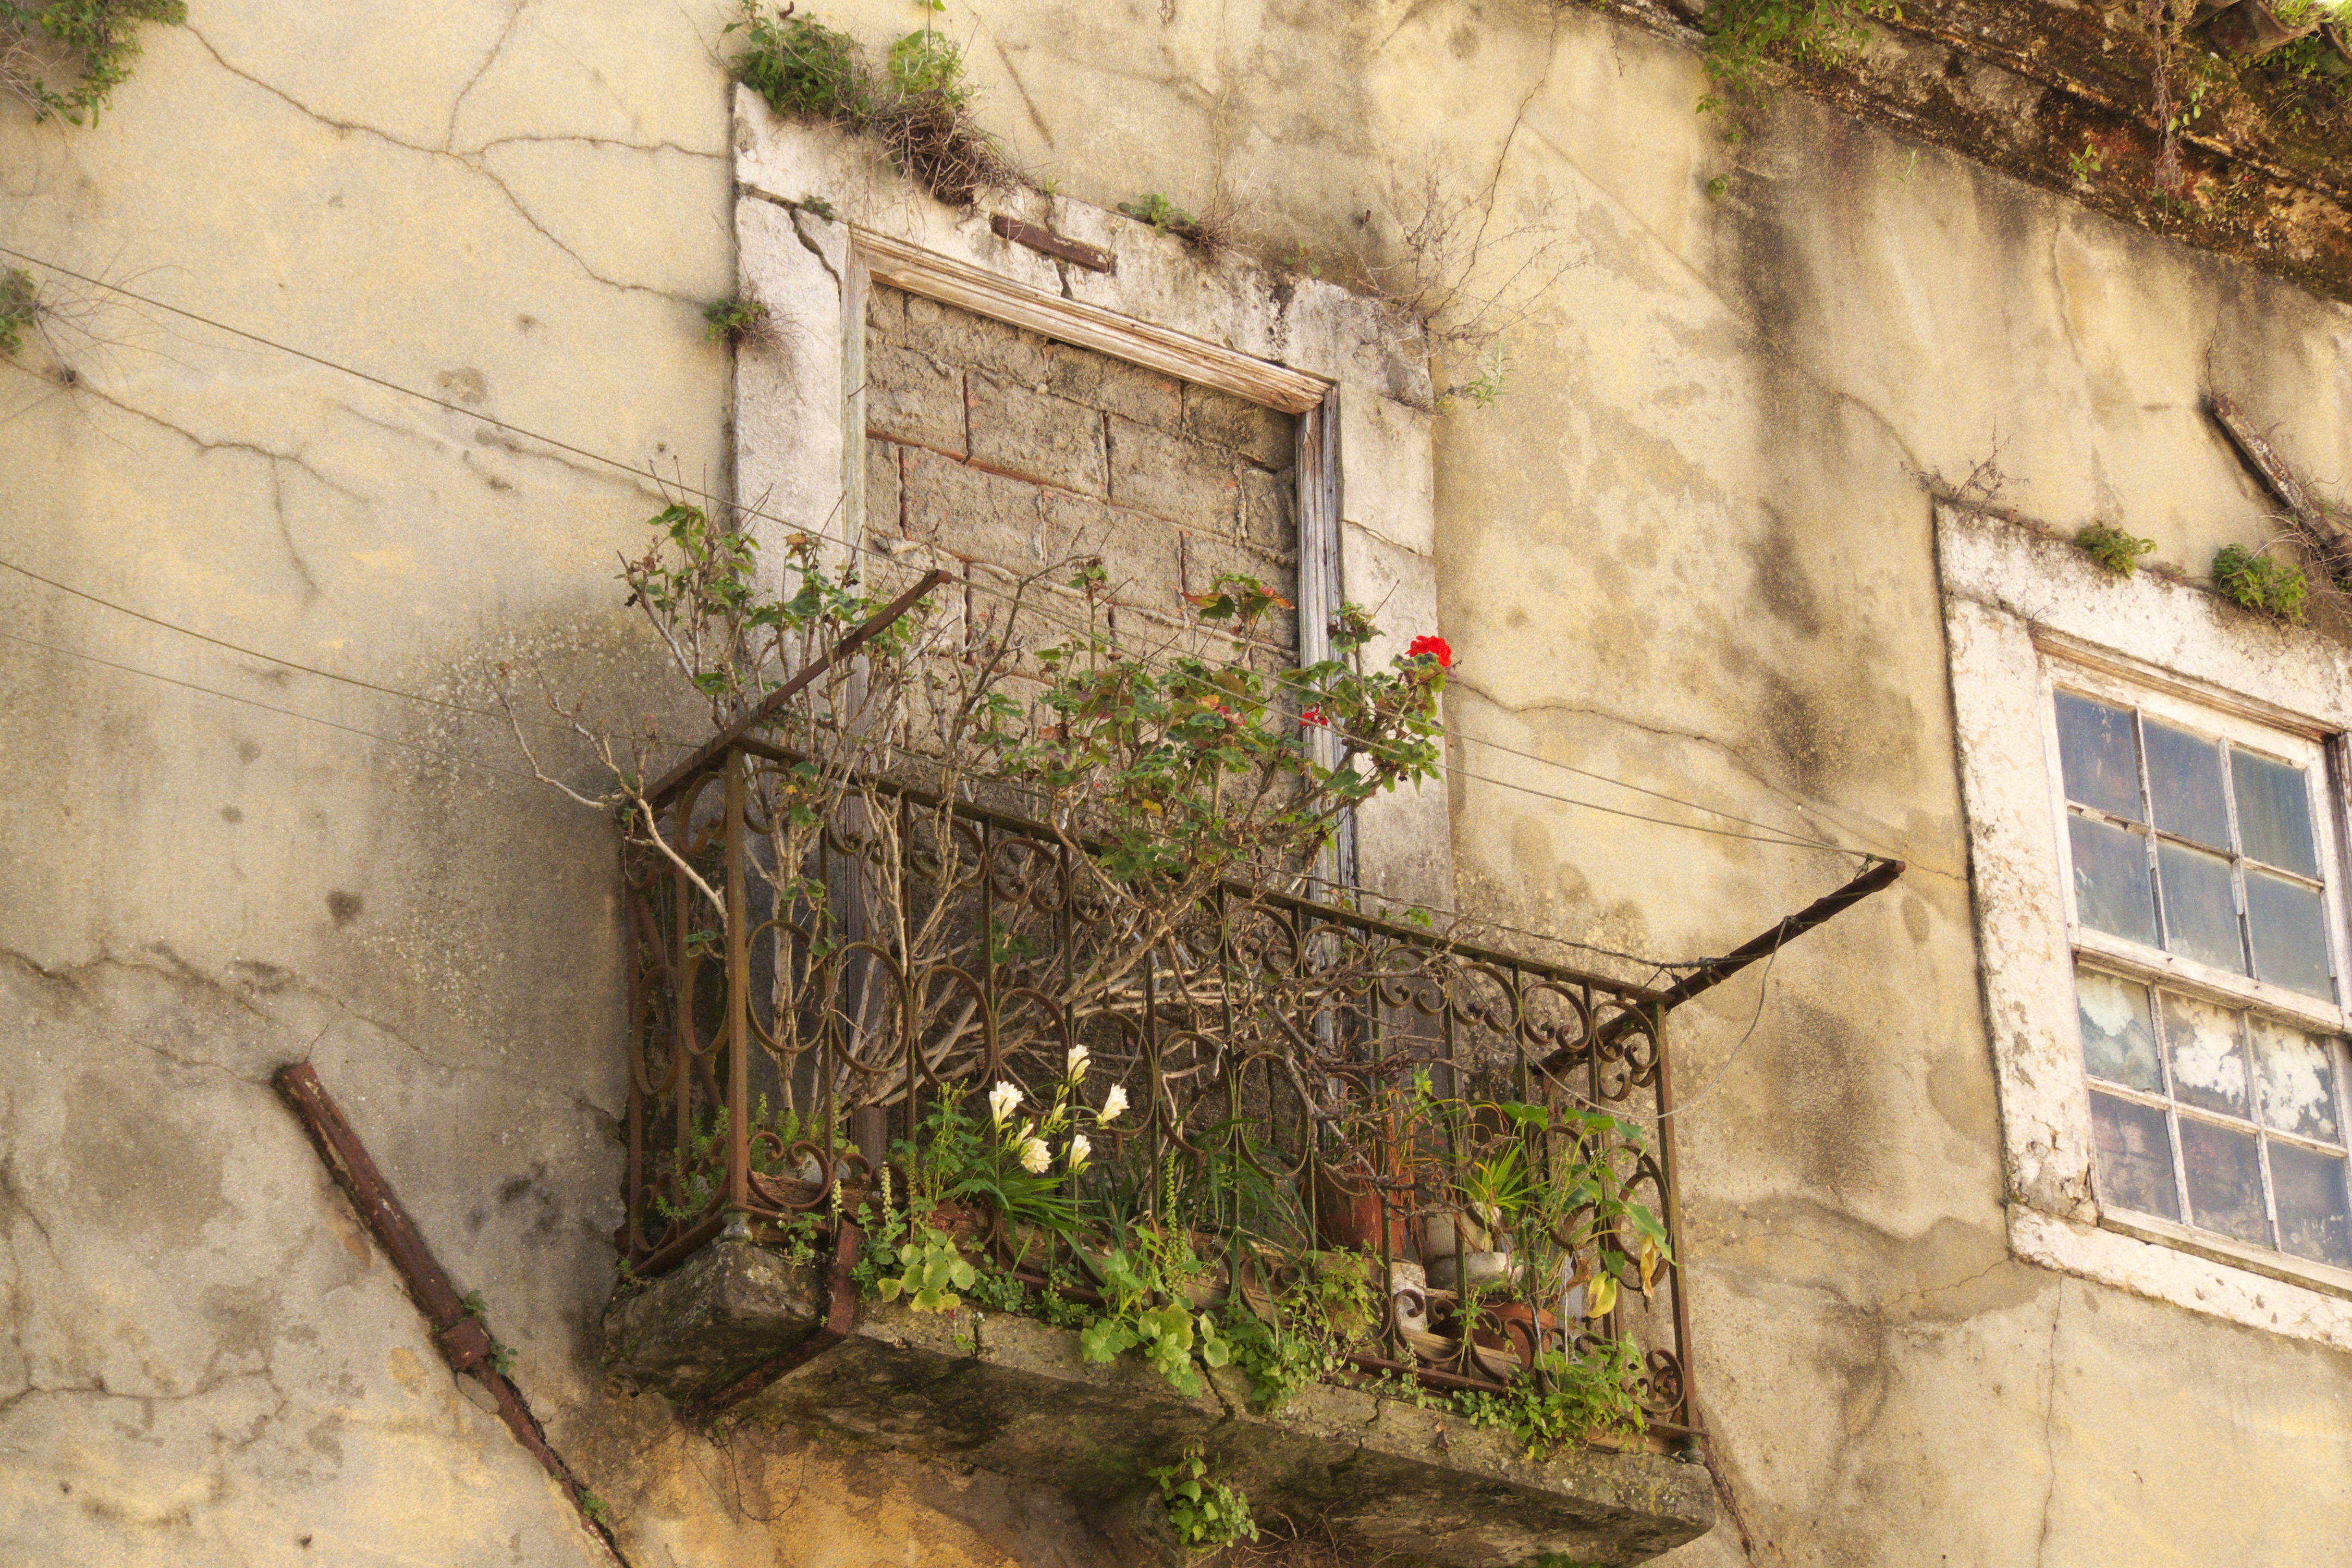
road, street, house, window, town, building, alley, home, wall, village, cottage, decay, old house, ruins, infrastructure, lapsed, rural area, ancient history